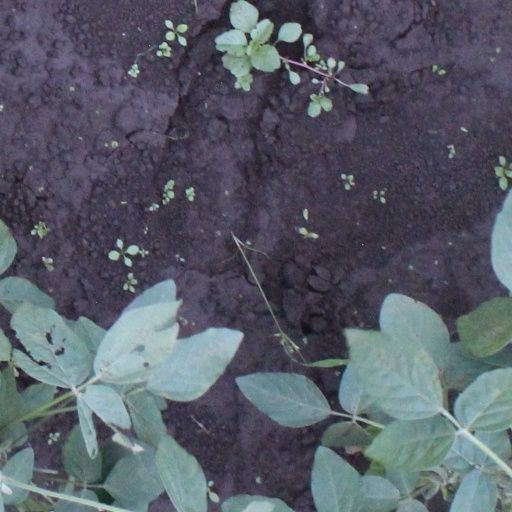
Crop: soybean